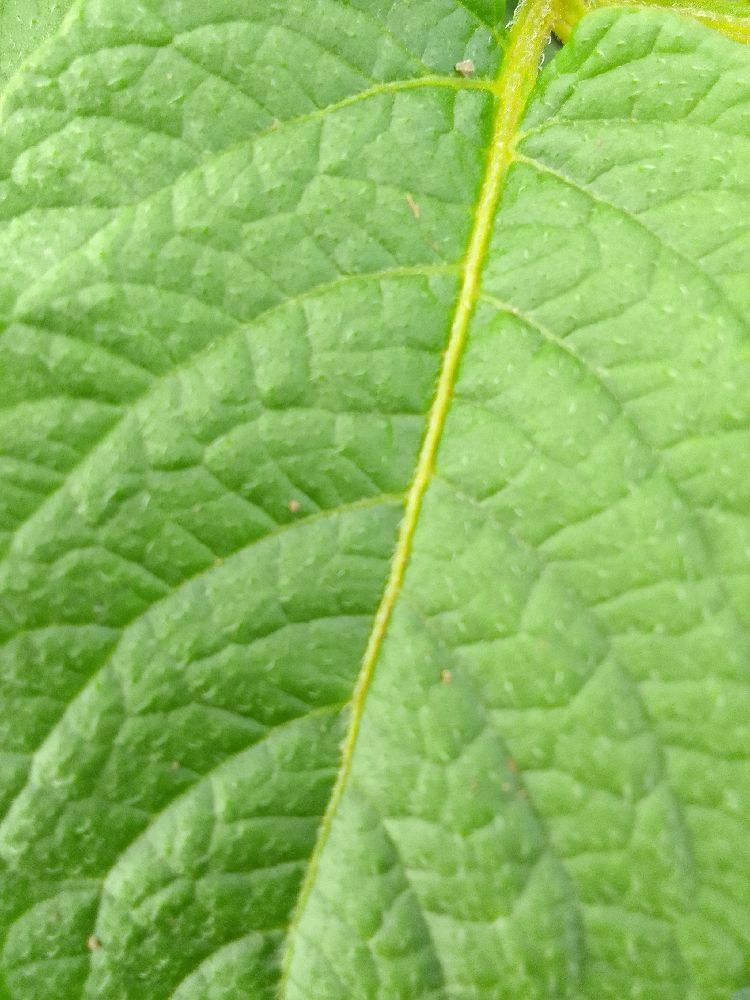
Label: Healthy